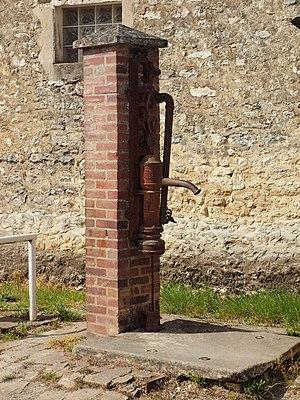
Valpuiseaux (Essonne, France)
Valpuiseaux est une commune française située à cinquante-deux kilomètres au sud-ouest de Paris dans le département de l'Essonne en région Île-de-France.